Ninsun

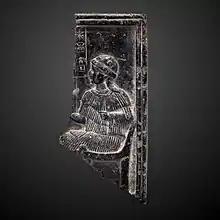
Relief with an inscription mentioning Ninsun. Louvre Museum.

Ninsun (also called Ninsumun, cuneiform: Sumerian: "Nin-sumun(ak)" "lady of the wild cows") was a Mesopotamian goddess. She is best known as the mother of the hero Gilgamesh and wife of deified legendary king Lugalbanda, and appears in this role in most versions of the "Epic of Gilgamesh". She was associated with Uruk, where she lives in this composition, but she was also worshiped in other cities of ancient Mesopotamia, such as Nippur and Ur, and her main cult center was the settlement KI.KAL.